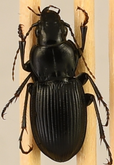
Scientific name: Cyclotrachelus torvus
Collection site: Northern Great Plains Research Laboratory NEON (NOGP), plot NOGP_003